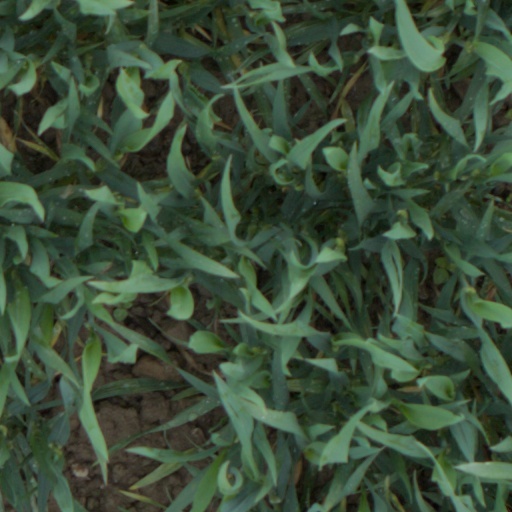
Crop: wheat